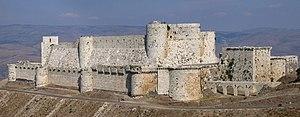
Le Krak des Chevaliers, en Syrie. Ce château a été bâti au 11e siècle et a été utilisé durant les croisades. Ce fut l'un des premier à utiliser le principe des fortifications concentriques. Il est entouré de deux remparts.
Un château fort est une structure fortifiée, essentiellement construite et habitée par la noblesse au Moyen Âge en Europe, au Moyen-Orient et en Asie. Le mot château vient du latin castellum.
La Syrie, en forme longue la République arabe syrienne, est un pays d'Asie de l'Ouest situé sur la côte orientale de la mer Méditerranée. Elle possède des frontières terrestres avec la Turquie, l'Irak, la Jordanie, Israël, le Liban et une frontière maritime avec Chypre. Sa capitale est Damas.
Cette page concerne l'année 1271 du calendrier julien.
Le Moyen Âge est une période de l'histoire de l'Europe, s'étendant de la fin du Vᵉ siècle à la fin du XVᵉ siècle, qui débute avec le déclin de l'Empire romain d'Occident et se termine par la Renaissance et les Grandes découvertes. Située entre l'Antiquité et l'époque moderne, la période est subdivisée entre le haut Moyen Âge, le Moyen Âge central et le Moyen Âge tardif.
L'expansion de l'islam désigne la politique de conquête arabe du milieu des années 630 et l’expansion concomitante de l'islam au VIIIᵉ siècle.
Une définition de l'histoire de la construction, qui la distingue de l'histoire de l'architecture, pourrait nous être donnée par Vitruve : elle s'attache à décrire les matériaux que fournit la nature et l'usage qu'on en fait. Il n'y est pas question de l'origine de l'architecture, mais bien de celle des bâtiments, ainsi que de la manière dont on est parvenu à donner à l'art de bâtir les développements et le degré de perfection où nous le voyons aujourd'hui. Le champ de l'histoire de la construction s'est constitué dans certains pays comme un domaine d'étude universitaire à part entière.